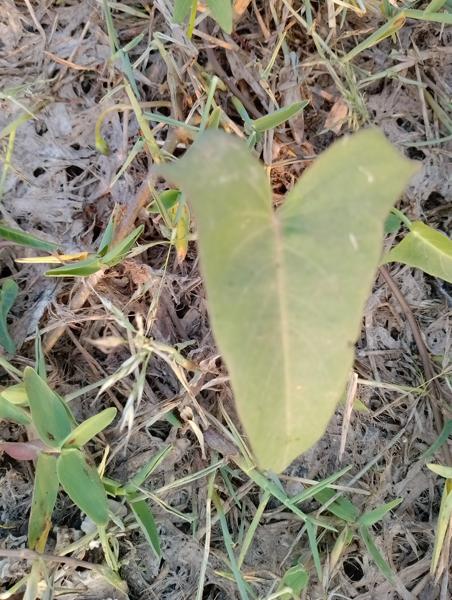
Weed species: Ipomoea aquatic